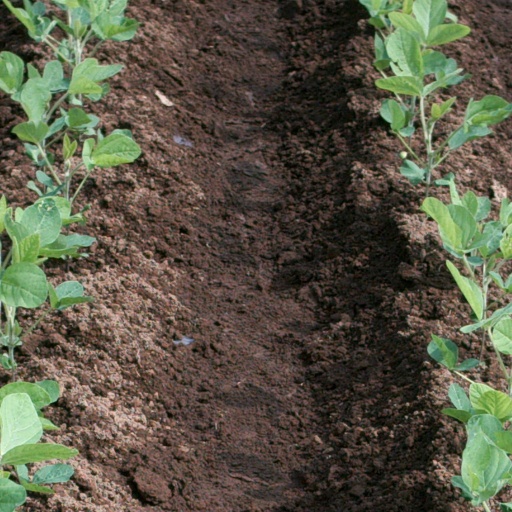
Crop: soybean